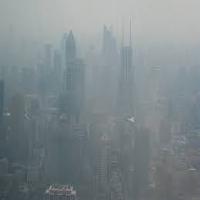
Weather: cloudy or overcast